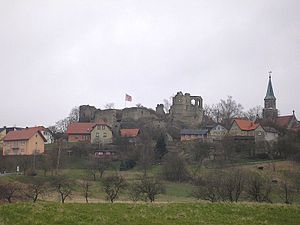
Maroldsweisach / Geografi
Burg Altenstein i landsbyen Altenstein
Maroldsweisach er en købstad i Landkreis Haßberge i Regierungsbezirk Unterfranken i den tyske delstat Bayern.